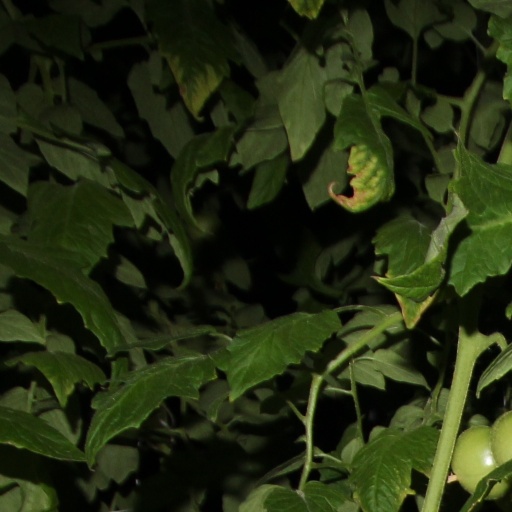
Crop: tomato